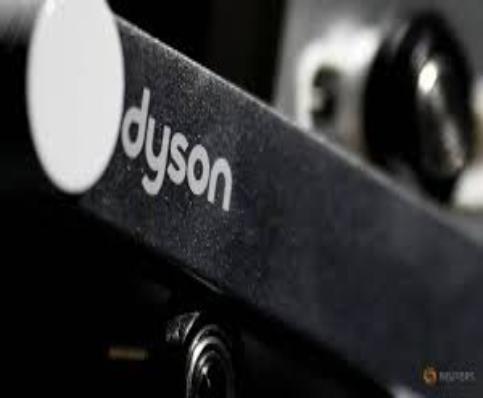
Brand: adyson
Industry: Clothes